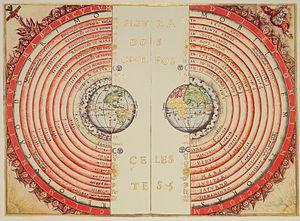
Figure des corps célestes - Illustration enluminée de la conception géocentrique de l'univers ptolémaïque par le cosmographe et cartographe portugais Bartolomeu Velho (?-1568). Extrait de son livre, Cosmographia, fait en France en 1568. Remarquer les distances des corps célestes au centre de la terre (à gauche) et leur temps de révolution en années (à droite). Bibliothèque nationale de France, Paris.